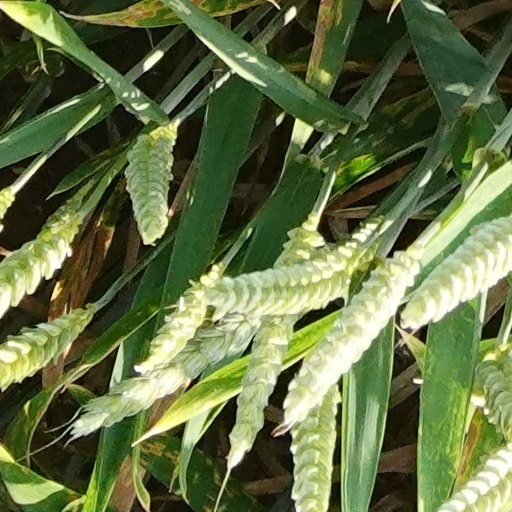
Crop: wheat